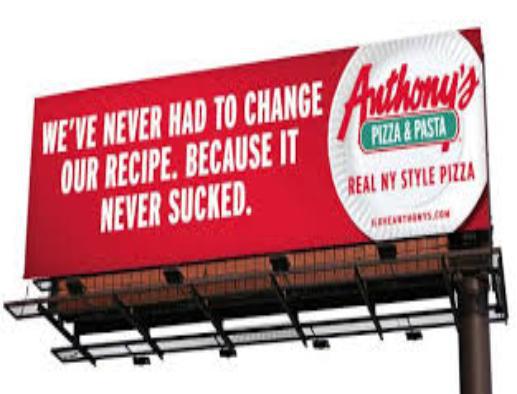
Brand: Anthony's Pizza
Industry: Food